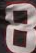
Number: 8